Public hospital

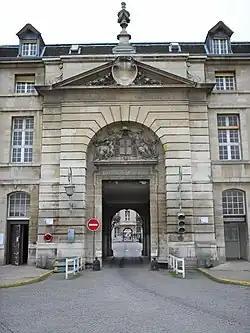
The Pitié-Salpêtrière Hospital is one of Europe's largest hospitals. It is also France's largest hospital.

Public hospitals are managed by a board of directors and have their own budget. Since there is social insurance for everyone in France, people almost do not have to pay for medical interventions. So, the purpose of public hospital in France is to heal everyone, participate in public health actions, participate in university teaching and research, ... It must guarantee equal access for all to health care.